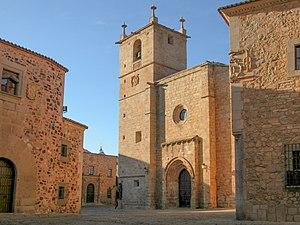
L'Espagne, en forme longue le royaume d'Espagne, est un pays d'Europe du Sud — et, selon les définitions, d'Europe de l'Ouest — qui occupe la plus grande partie de la péninsule Ibérique. En 2019, il s'agissait du vingt-huitième pays le plus peuplé du monde, avec 47 millions d'habitants.
Cáceres est une ville de l'Ouest de l'Espagne, dans la communauté autonome d'Estrémadure. Avec 95 688 habitants, c'est la ville la plus peuplée de la province avec 22,69 % de la population totale. De plus, c'est la municipalité la plus étendue d'Espagne avec une superficie de 1 750,33 km².
L'Estrémadure est l'une des 17 communautés autonomes d'Espagne. Située dans le sud-ouest du pays, elle partage ses frontières avec le Portugal, la Castille-Léon, la Castille-La Manche et l'Andalousie.